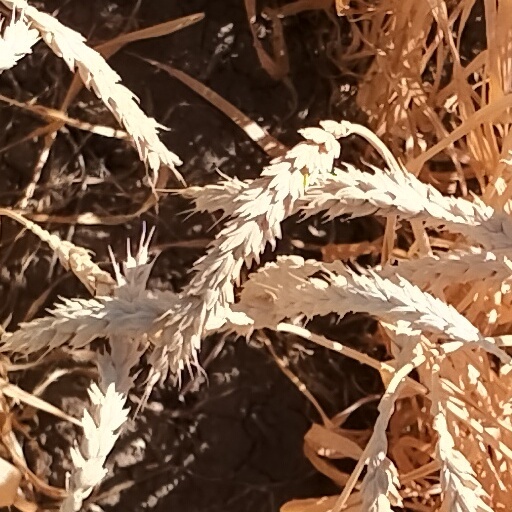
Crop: wheat